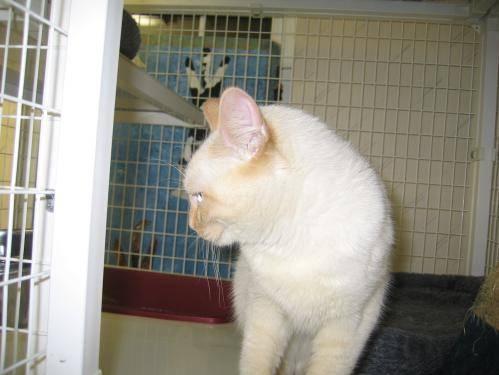
cat